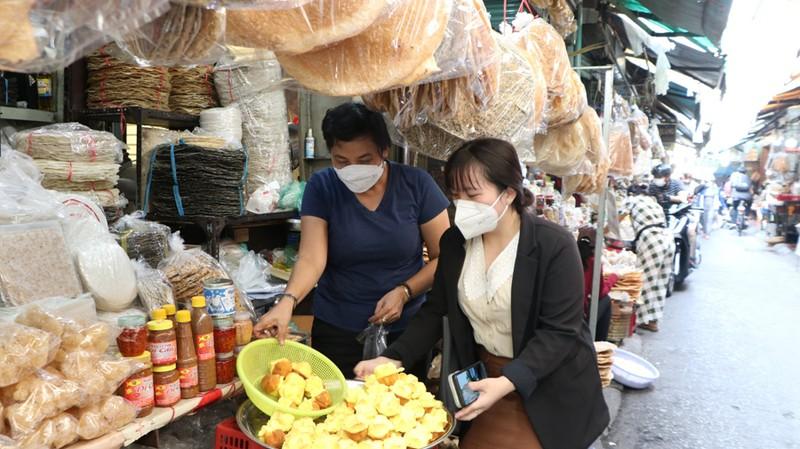
có hai người phụ nữ đang đứng trước cửa hàng